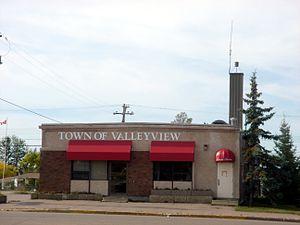
Valleyview est une ville au nord-ouest de l'Alberta, au Canada, dans le district municipal de Greenview No 16 et la division de recensement No. 18. Elle se situe à la jonction de l'autoroute 43 et l'autoroute 49, entre la rivière Little Smoky et le lac Sturgeon. Sa position, à la jonction des deux routes dans la région de la Rivière-de-la-Paix, a conduit à la devise du bourg : « Portal To The Peace ».